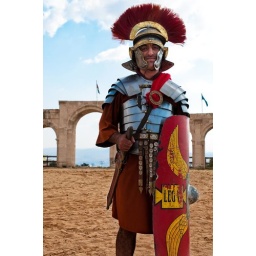
high ranked roman warrior standing on the sand in the walls of ancient town